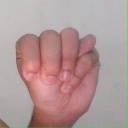
अक्षर: म